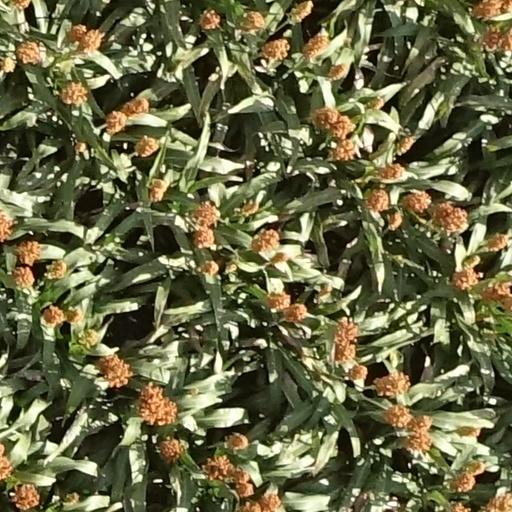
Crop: sorghum